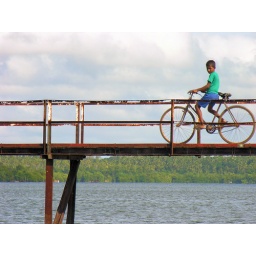
Cycling over a rickety iron bridge over a lake in Wetsern Sri Lanka